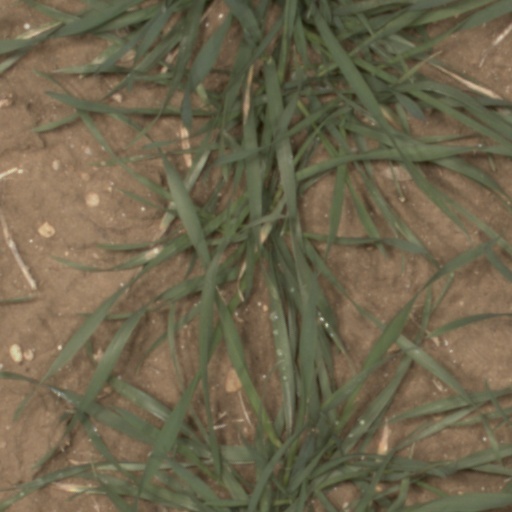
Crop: wheat